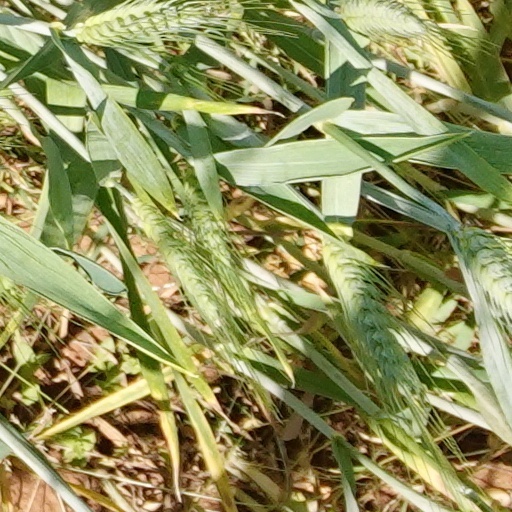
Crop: wheat